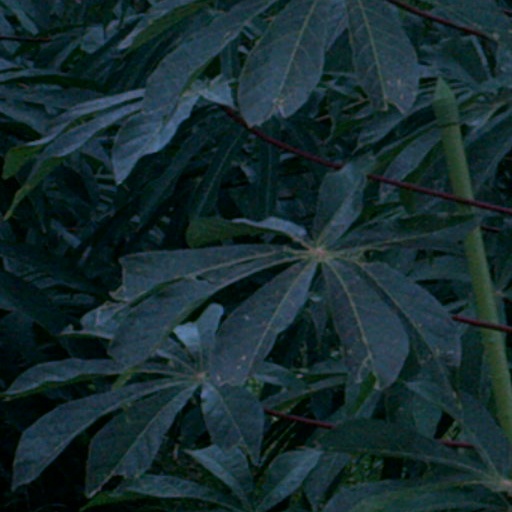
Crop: cassava